History of Ghana

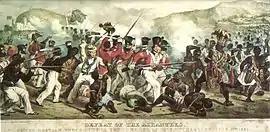
A battle during the Anglo-Ashanti wars.

The coastal people, primarily some of the Fante and the inhabitants of the new town of Accra came to rely on British protection against Ashanti incursions, but the ability of the merchant companies to provide this security was limited. The British Crown dissolved the company in 1821, giving authority over British forts on the Gold Coast to Charles MacCarthy, governor of Sierra Leone. The British forts and Sierra Leone remained under common administration for the first half of the century. MacCarthy's mandate was to impose peace and to end the slave trade. He sought to do this by encouraging the coastal peoples to oppose Kumasi rule and by closing the great roads to the coast. Incidents and sporadic warfare continued, however. In 1823, the First Anglo-Ashanti War broke out and lasted until 1831. MacCarthy was killed, and most of his force was wiped out in a battle with Ashanti forces in 1824.